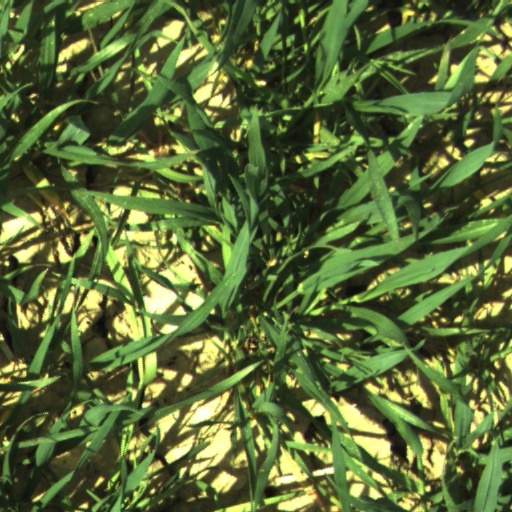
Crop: wheat